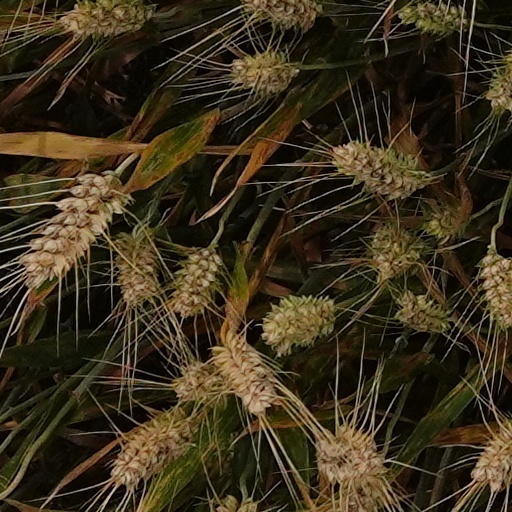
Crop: wheat